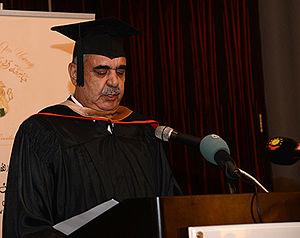
Dr. Azad Karsol Al-Shakarchi, est un homme d'affaires irakien et un expert économique international, établi de nombreux projets de développement économique, l'investissement et de l'éducation en Europe et au Moyen-Orient.